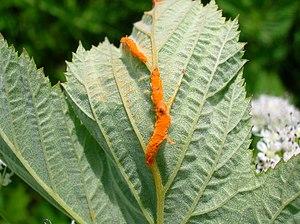
Les sores sont les « fructifications » des fougères et champignons. Ce sont des amas de sporanges ou de sporocystes, structures produisant des spores.